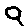
Label: 9